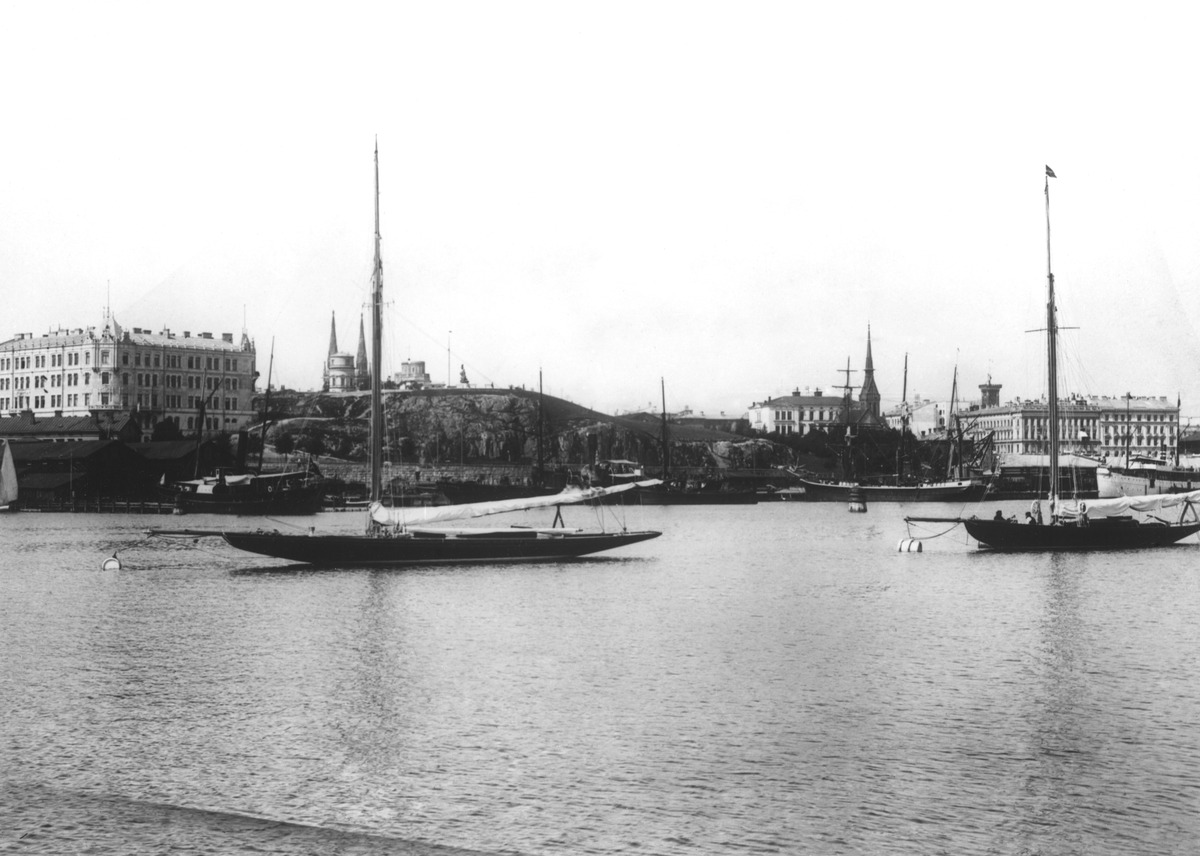
Nyländska Jaktklubbenin (NJK) purjeveneitä ankkurissa Valkosaarten edustalla
sisällön kuvaus: Nyländska Jaktklubbenin (NJK) purjeveneitä ankkurissa Valkosaarten edustalla. Taustalla Ulriikaporinvuori (= Tähtitornin vuori) ja Eteläsataman Makasiiniranta, vasemmalla asuinkerrostalo Vuorimiehenkatu 1 (Selim A. Lindqvist, Elia Heikel, valm.

1897). mustavalkoinen
Ajankohta: kuvausaika 1900 n.
Paikka: Suomi, Uusimaa, Helsinki, Ullanlinna Helsinki, Tähtitornin vuori. Makasiinilaituri
Aiheet: kerrostalot, laivat, veneet, purjeveneet, tornit, rannat, kalliot